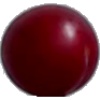
Label: Cherry Wax Red 1